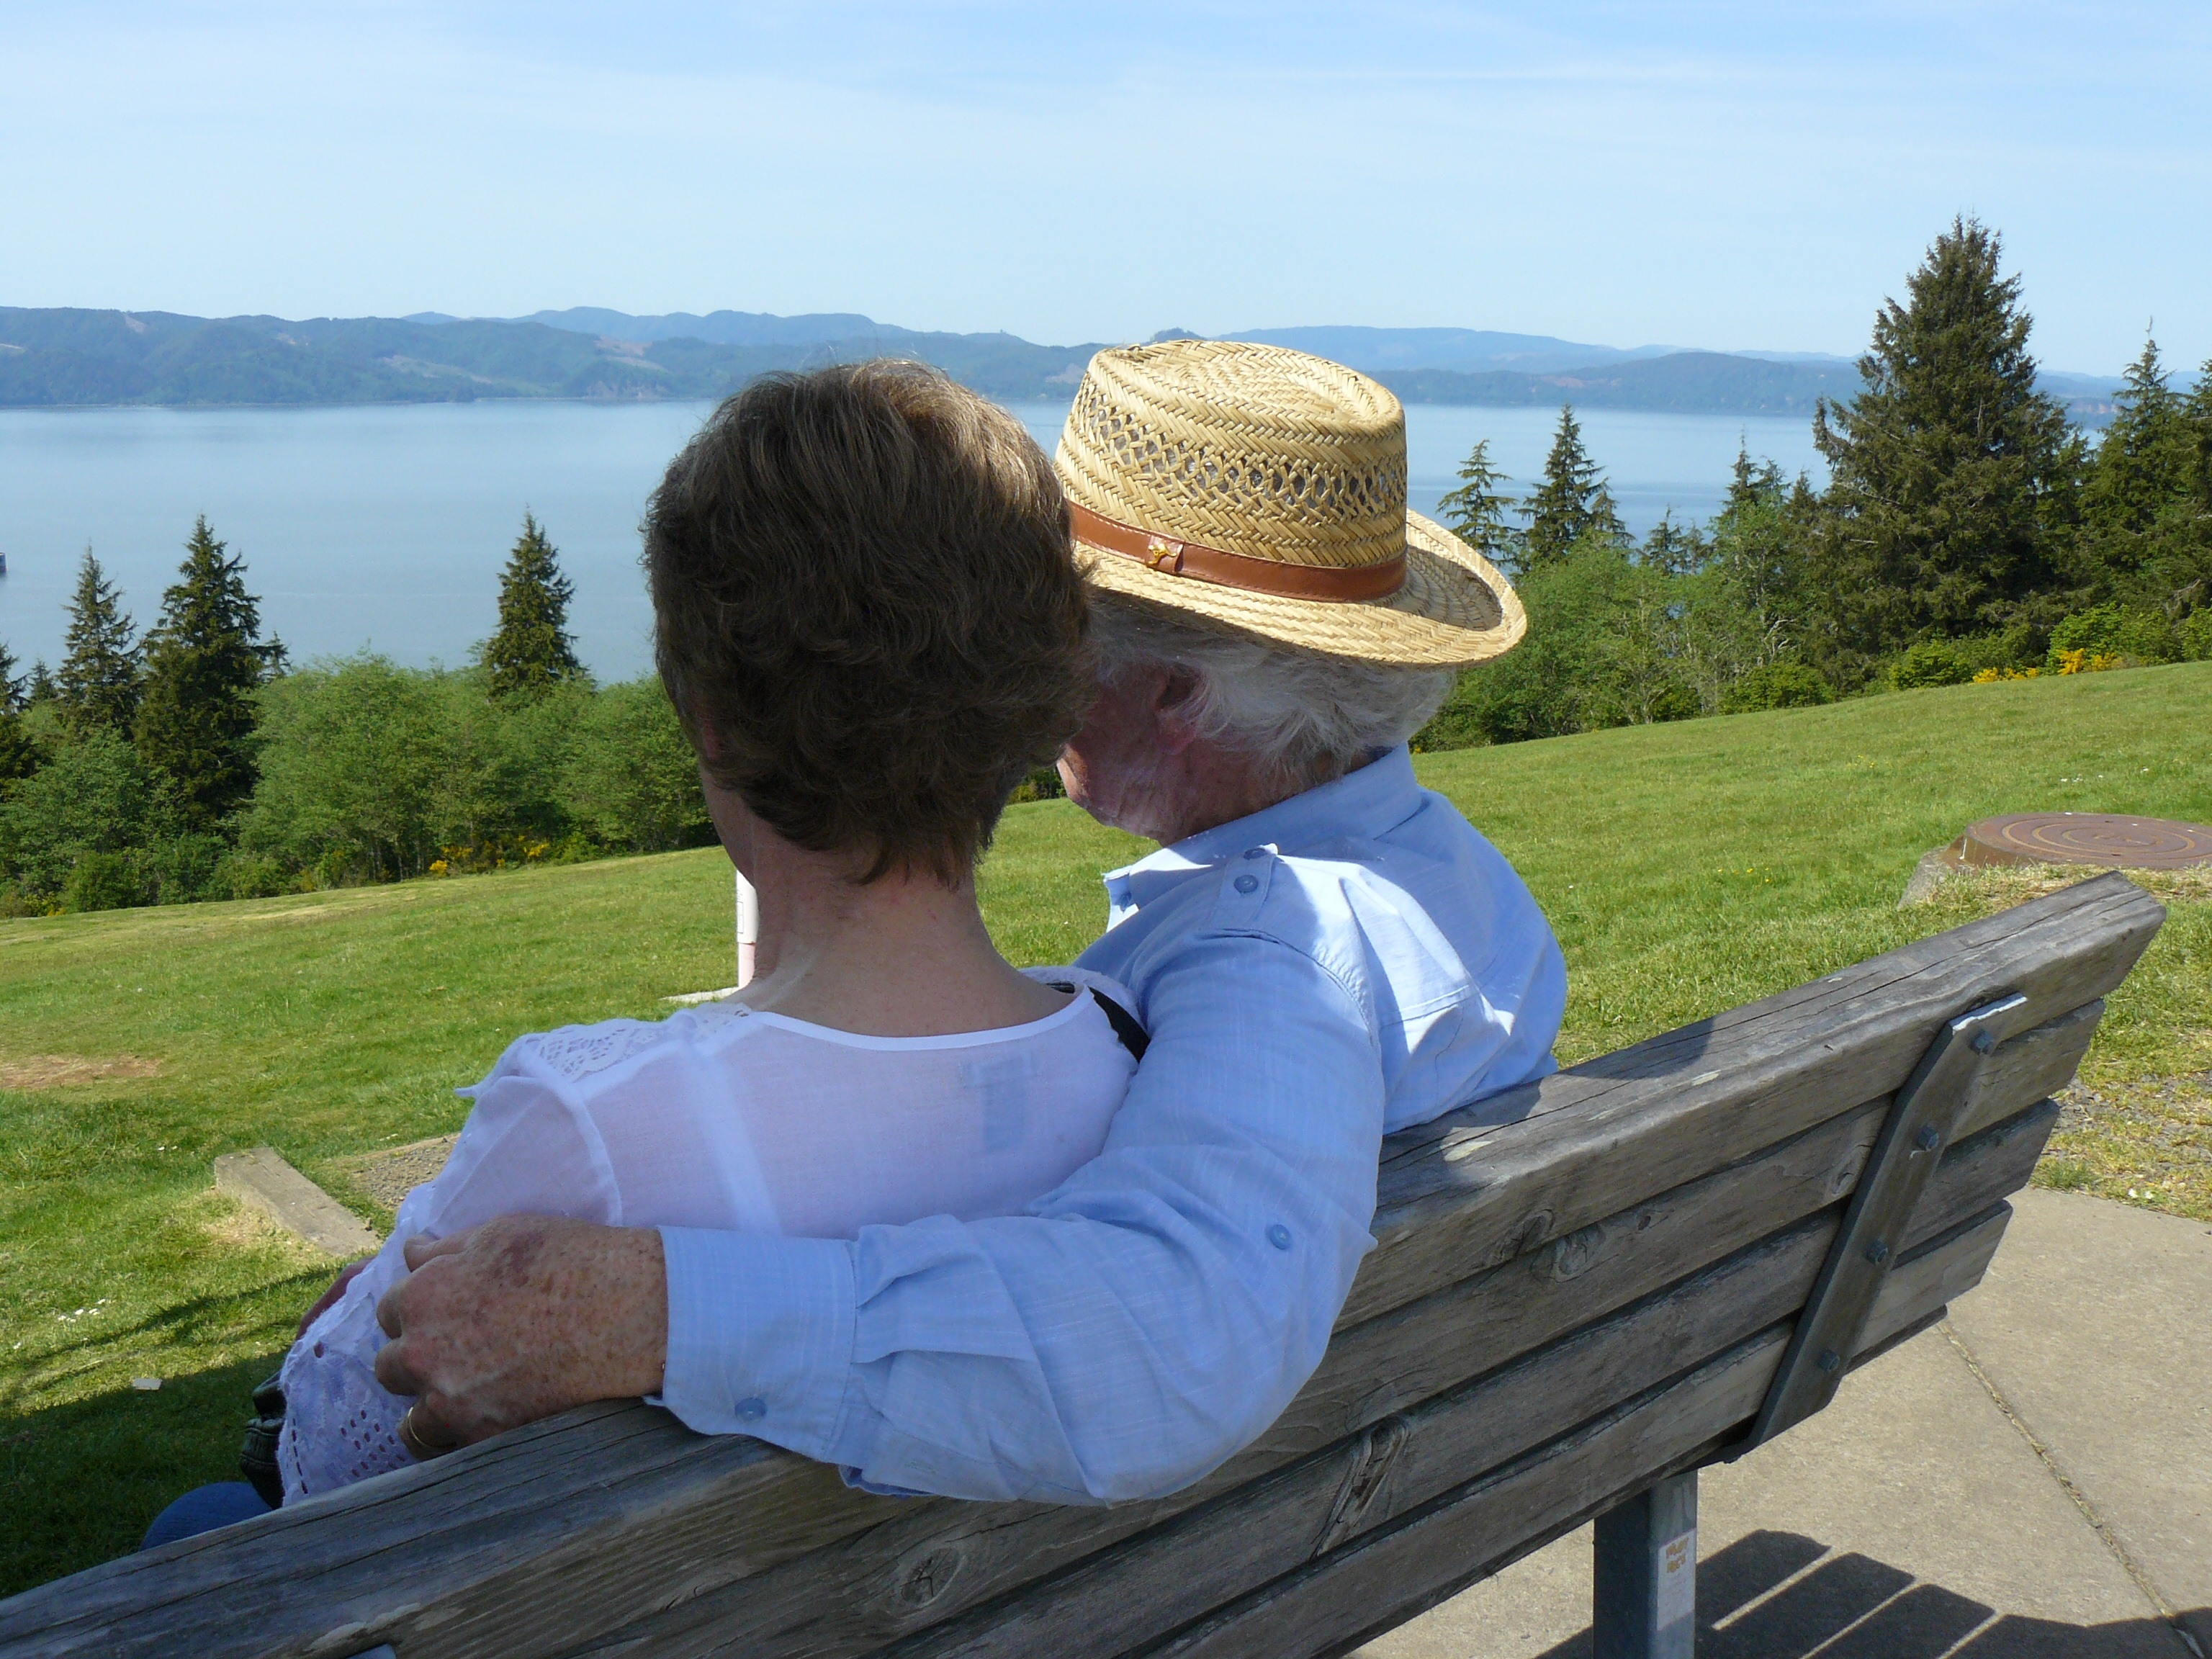
man, landscape, forest, outdoor, woman, bench, countryside, view, river, country, summer, vacation, love, green, relax, tranquil, peaceful, scenery, calm, couple, romantic, hat, blue, rest, park bench, picnic, northwest, affection, happy, picturesque, grandparents, pacific, elderly, parents, oregon, astoria, columbia river